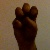
The image shows a hand gesture representing the letter 'E' in Indian Sign Language.